Buddhist Yip Kei Nam Memorial College

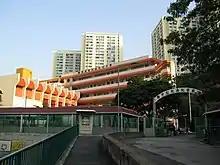
Buddhist Yip Kei Nam Memorial College

Buddhist Yip Kei Nam Memorial College (Chinese: 佛敎葉紀南紀念中學) is the first secondary school on Tsing Yi Island in the New Territories of Hong Kong. Located in Cheung Ching Estate, the school was founded by Hong Kong Buddhist Association in September 1978 with buildings from Hong Kong Government and funds from Yip Hon (葉漢), a tycoon in Hong Kong and Macau. The school was named after Yip Hon's father, Yip Kei Nam (葉紀南).